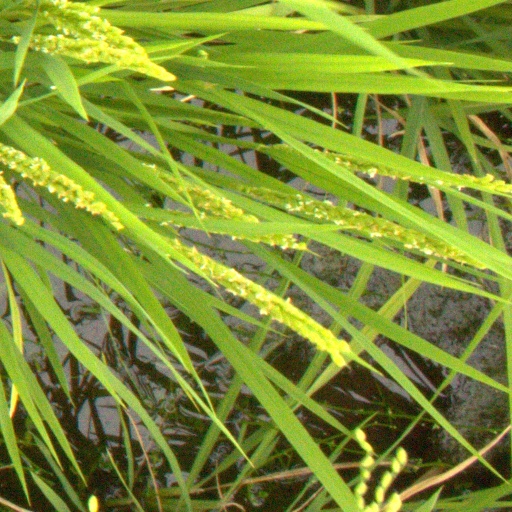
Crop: rice